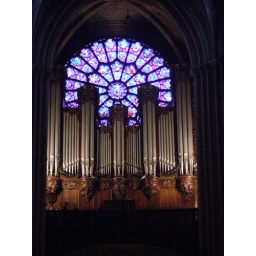
The rose window behind the organ in the Cathedral Notre Dame de Paris.